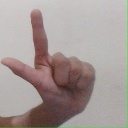
अक्षर: ल